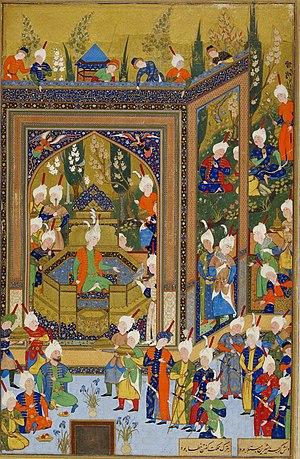
La culture de l'Azerbaïdjan, pays de l'Asie du Caucase, désigne d'abord les pratiques culturelles observables de ses habitants.